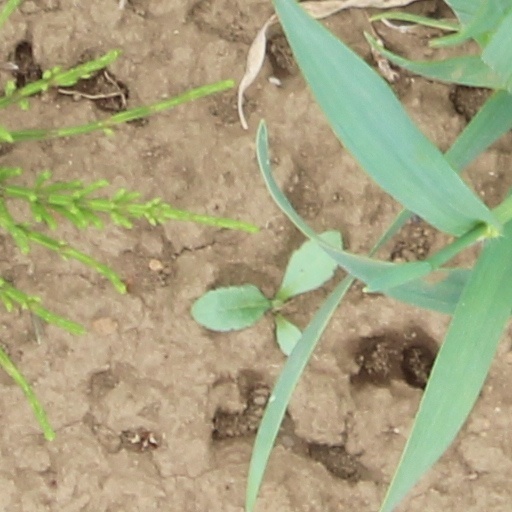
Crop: wheat